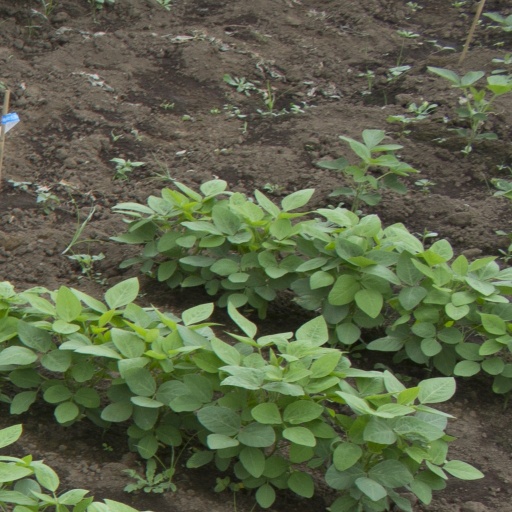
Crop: soybean